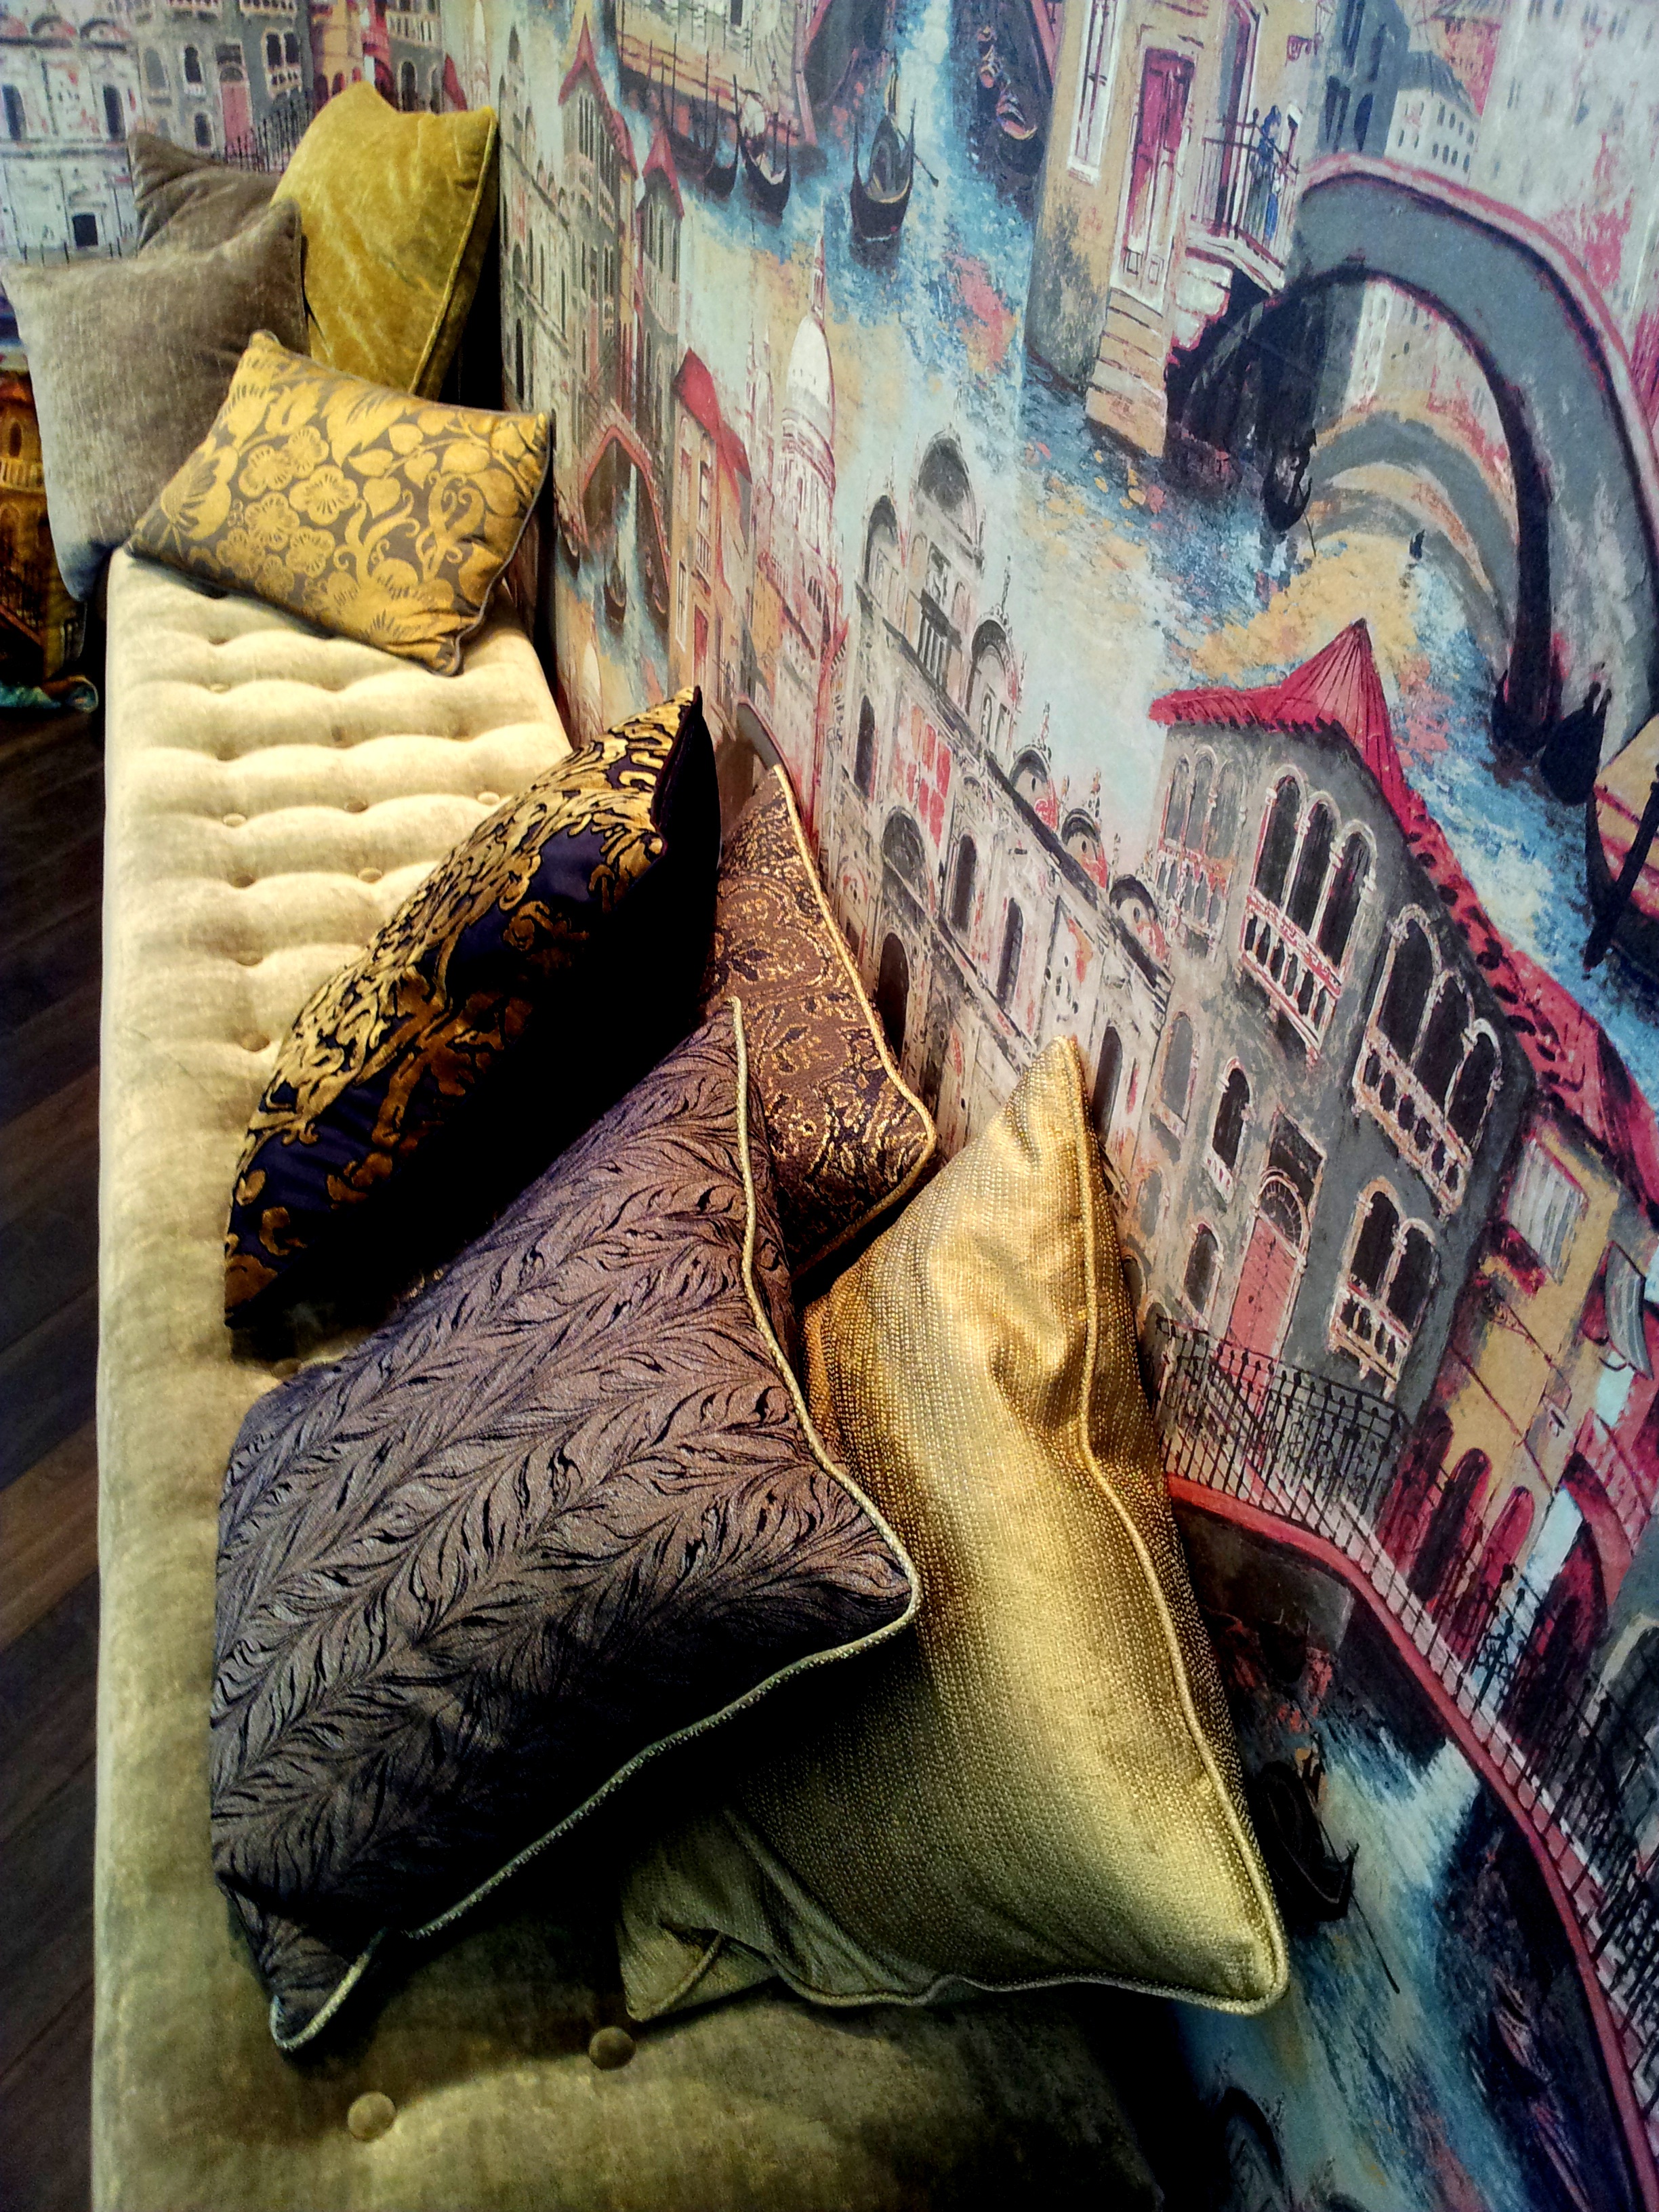
color, furniture, material, painting, textile, art, bank, gold, wallpaper, pillows